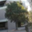
Label: oak_tree